Slavery in the British Virgin Islands

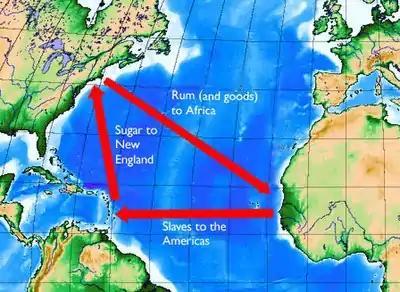
The Triangular trade – slaves were imported into the British Virgin Islands to plant and harvest sugar cane.

In common with most Caribbean countries, slavery in the British Virgin Islands forms a major part of the history of the Territory. One commentator has gone so far as to say: "One of the most important aspects of the History of the British Virgin Islands is slavery."